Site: brandenburg
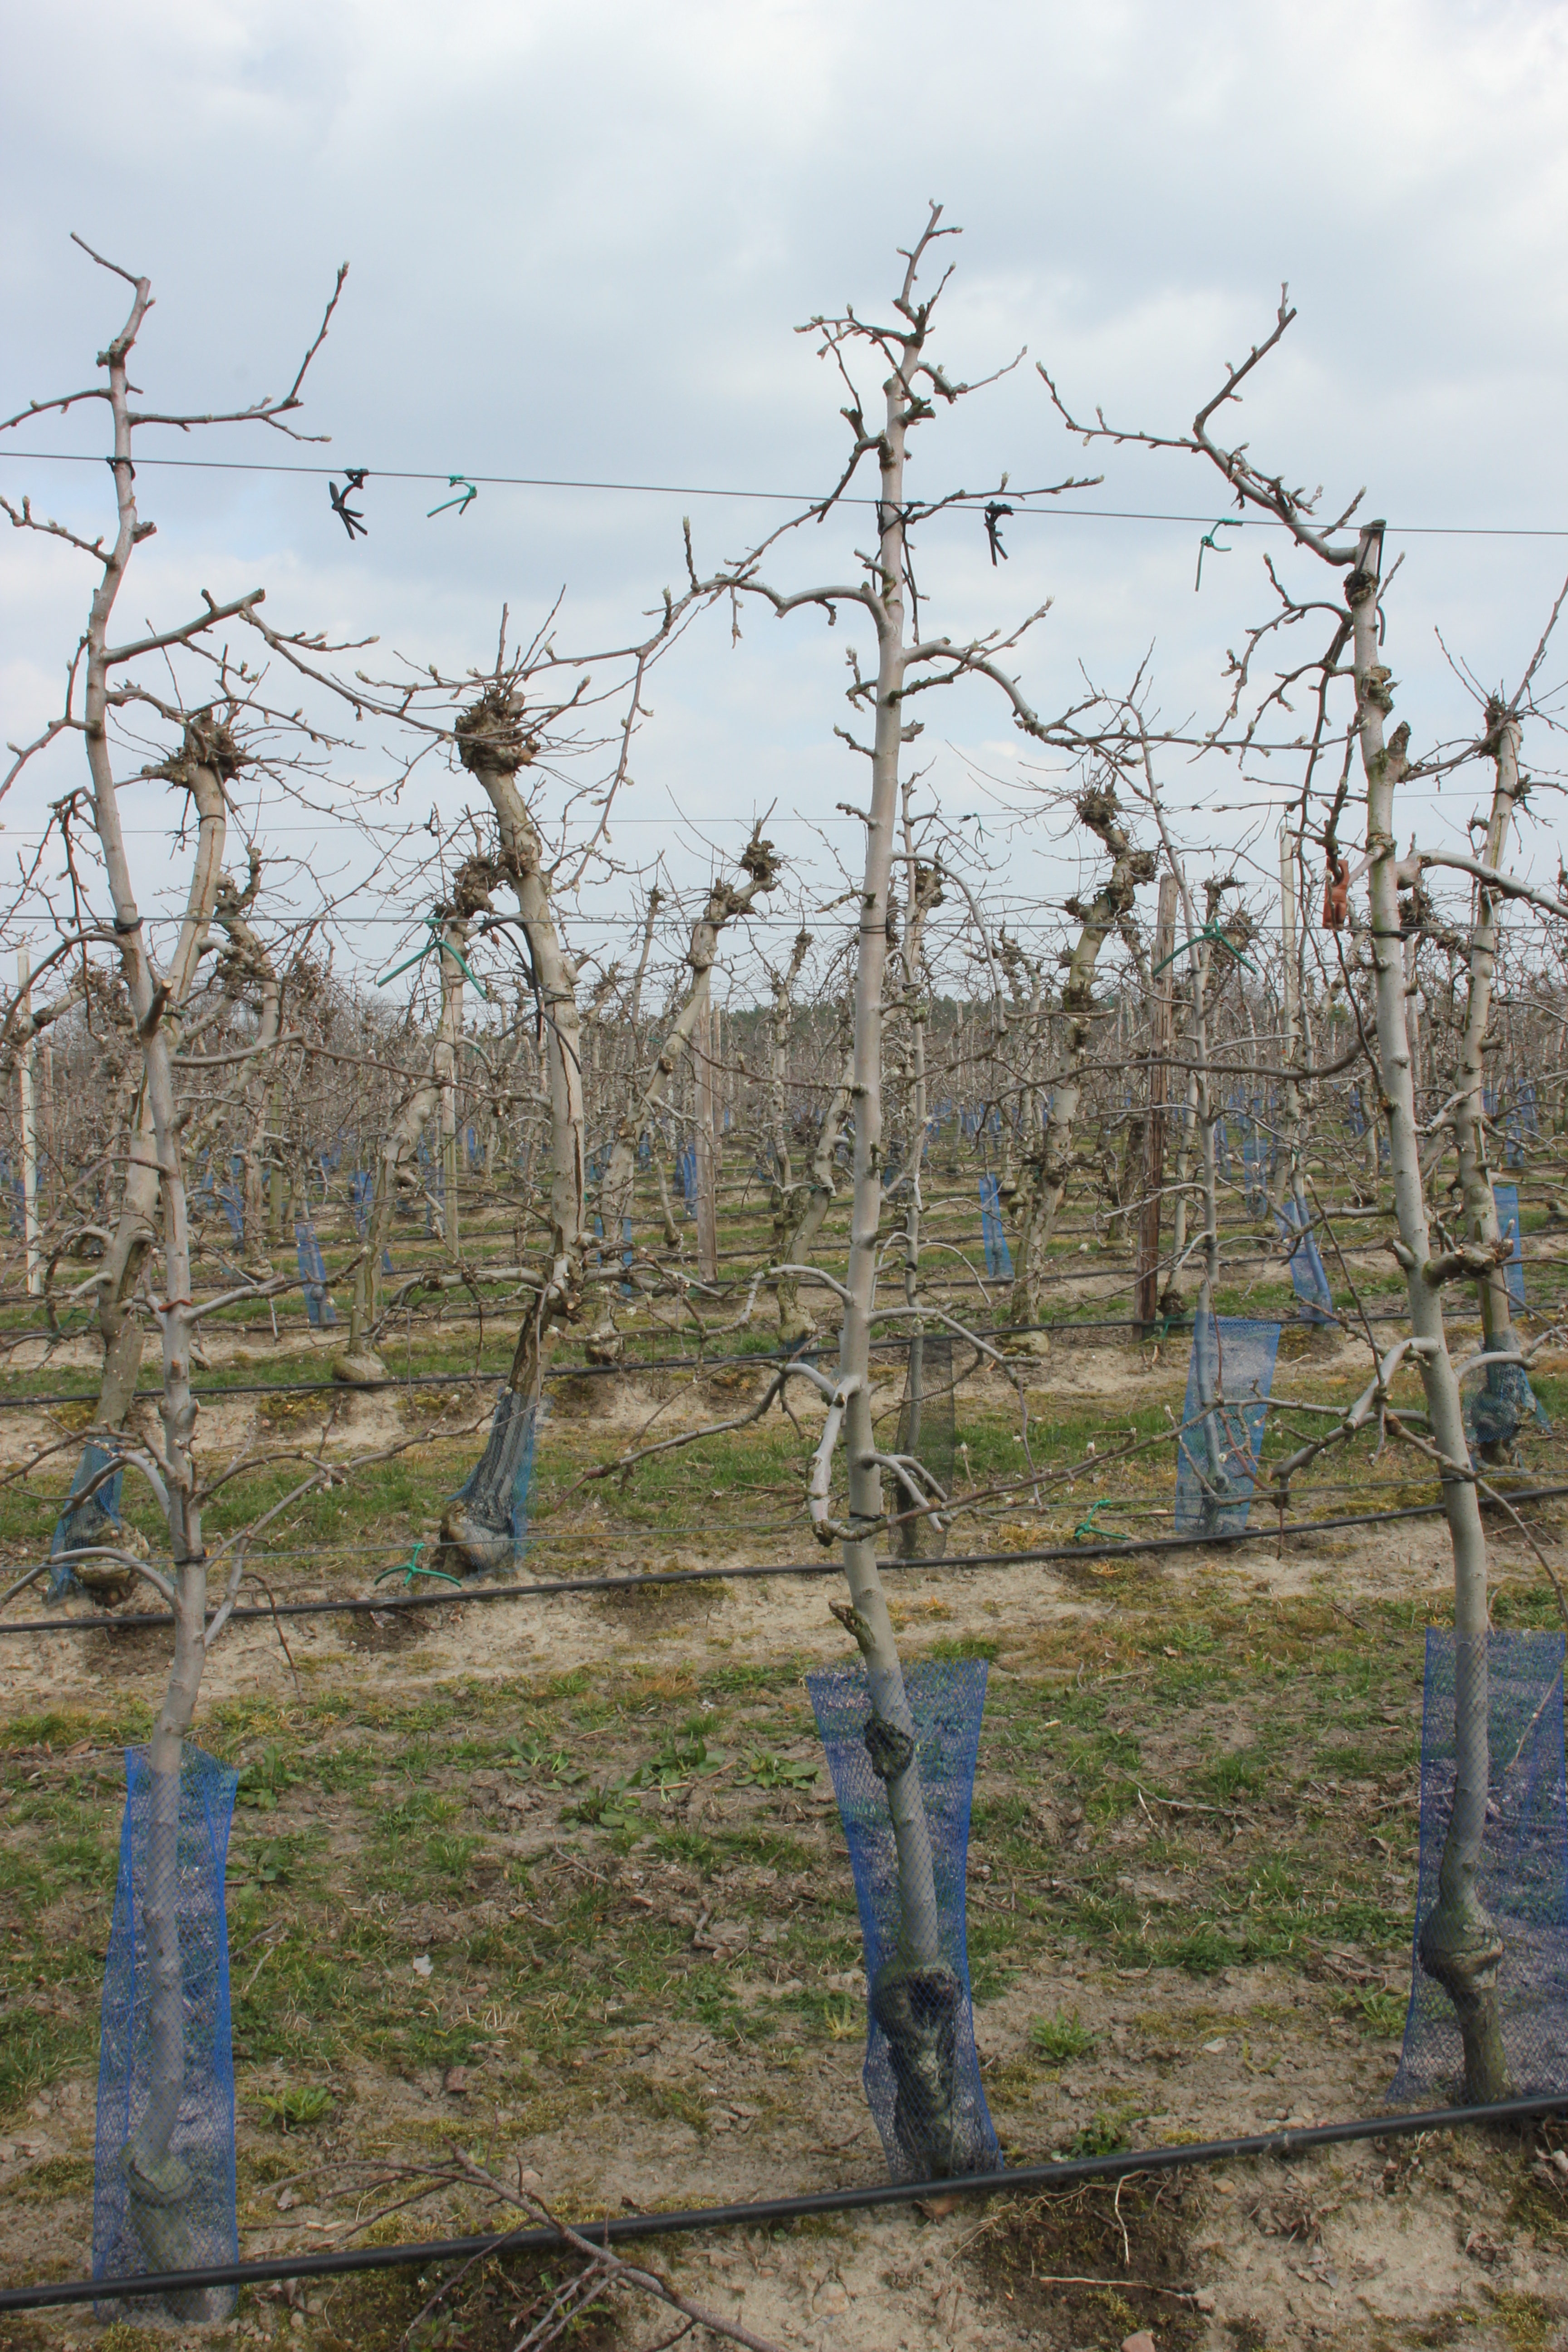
Growth stage (BBCH 03): Bud development